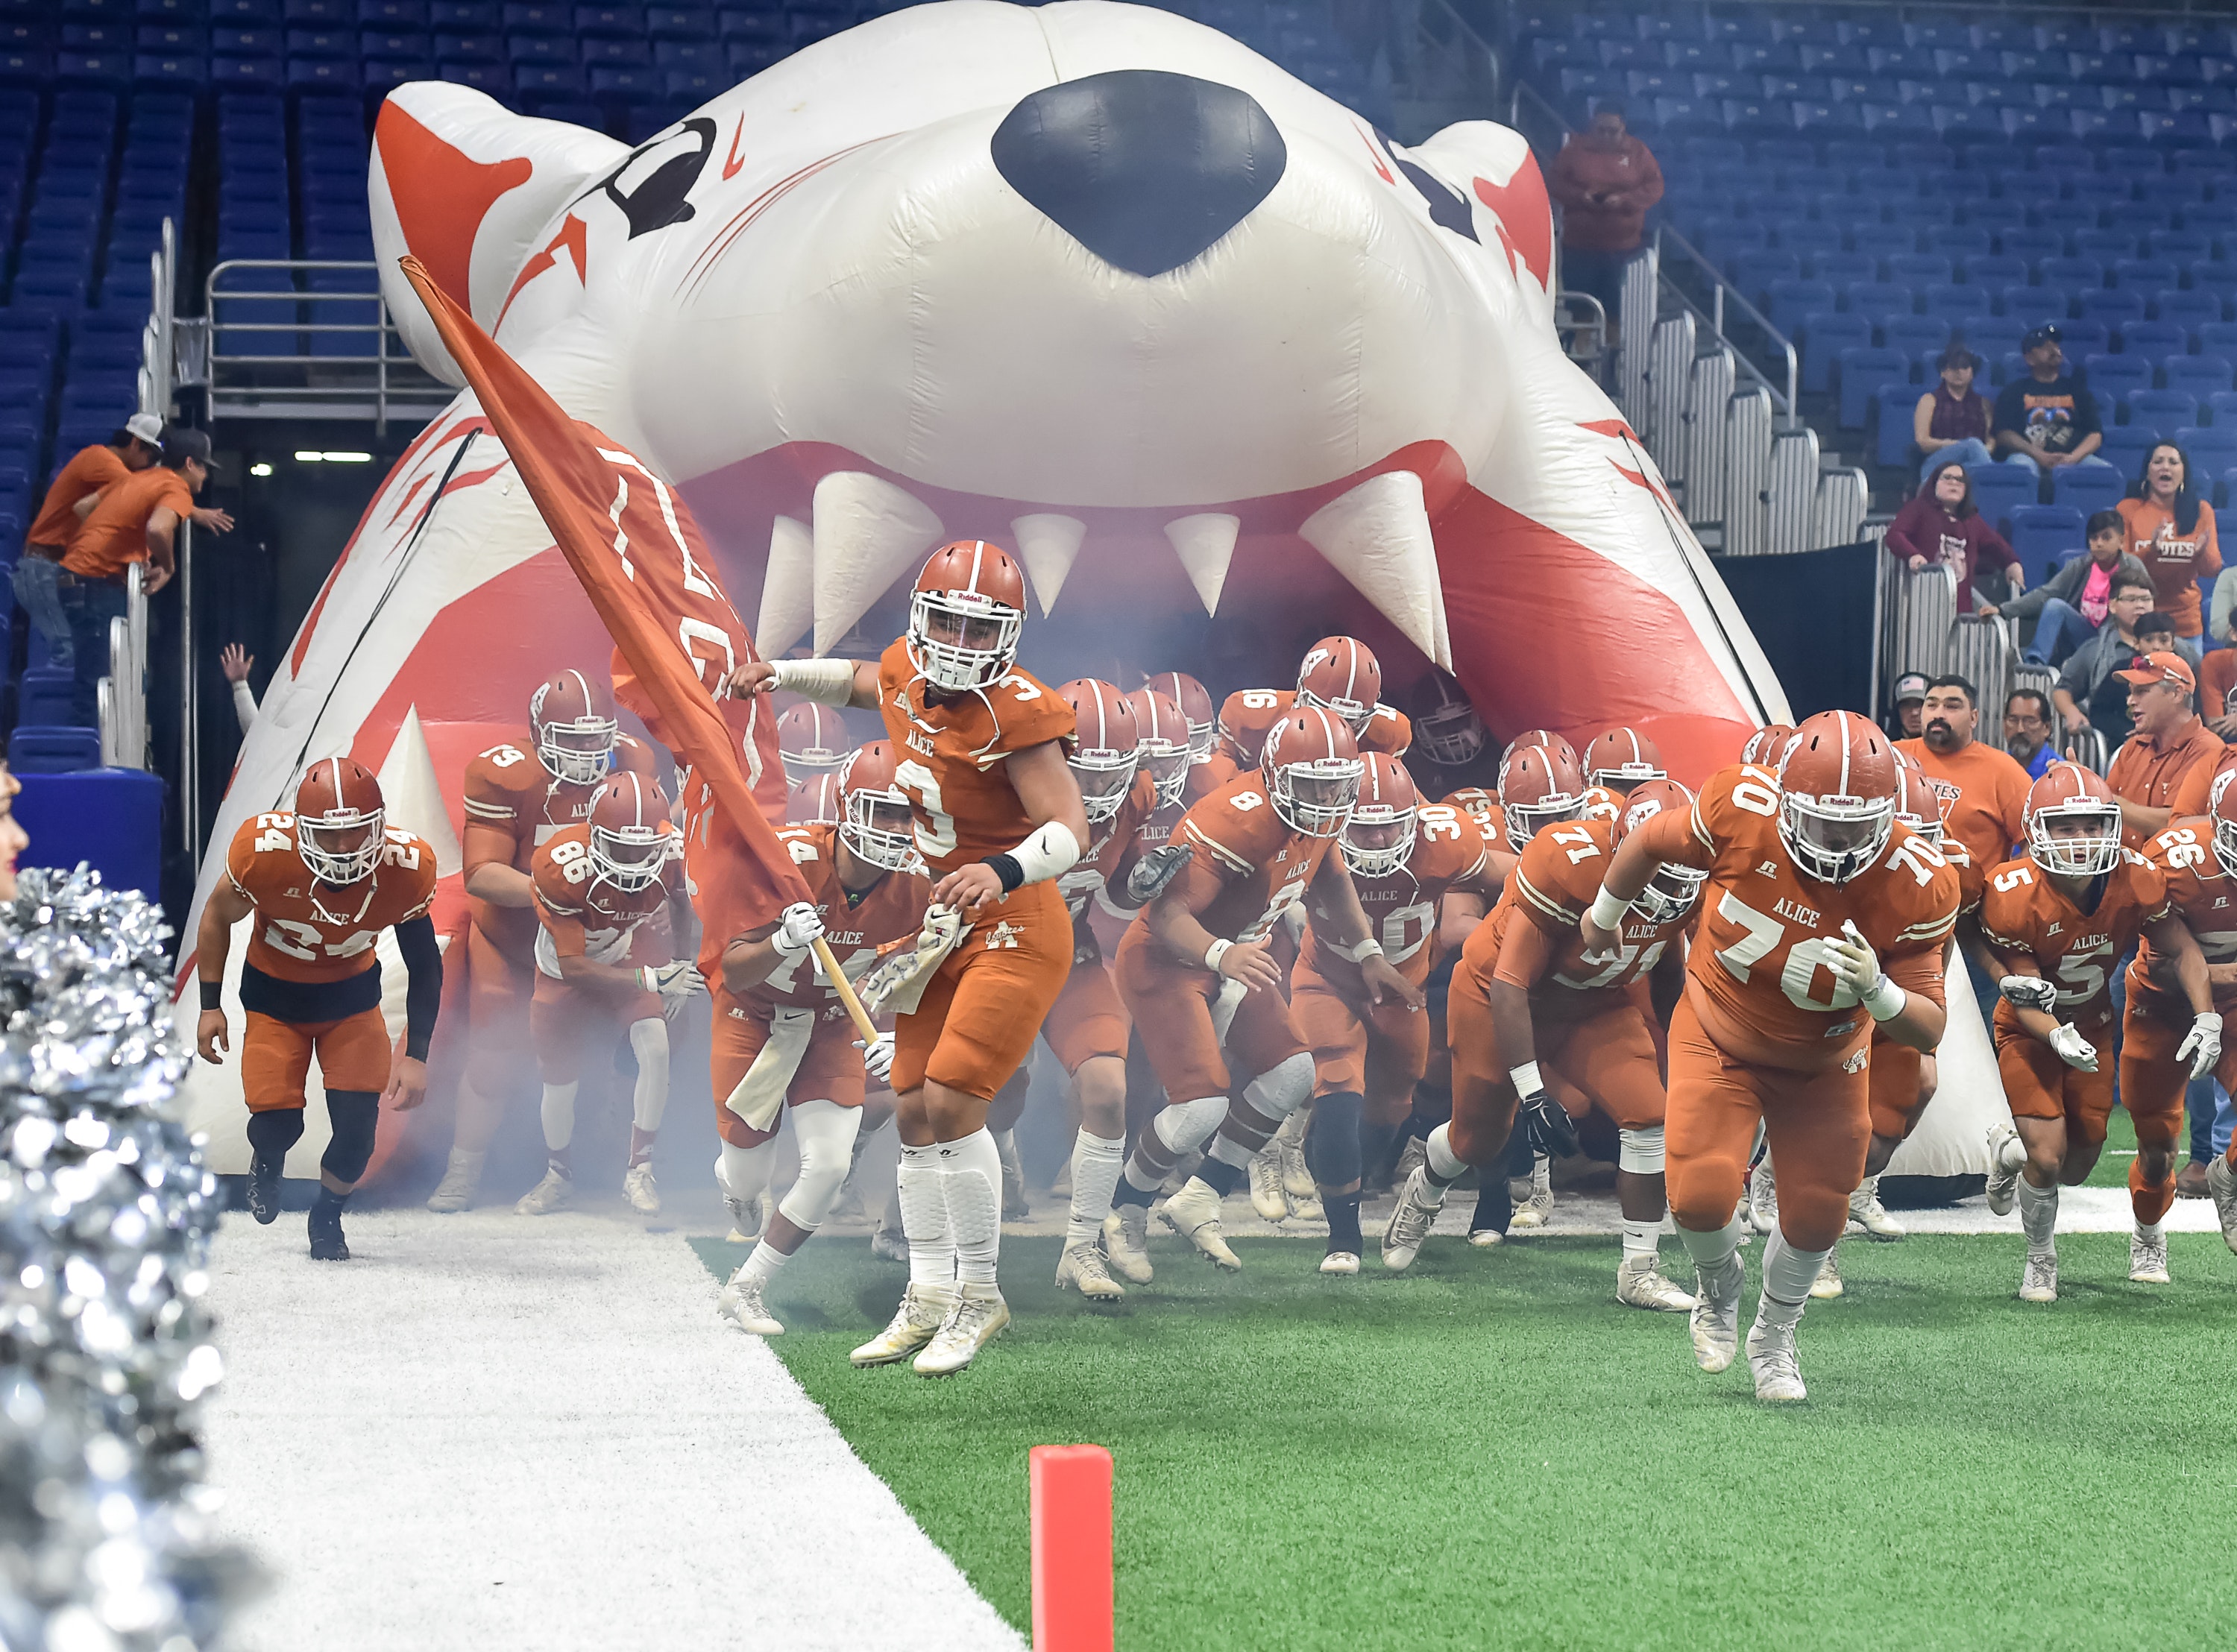
team, super bowl, stadium, team sport, crowd, sport venue, american football, games, player, competition event, sports, canadian football, cheering, gridiron football, world, championship, Football gear, arena